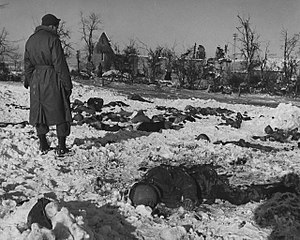
Ardenneroffensiven / Det indledende tyske angreb / Malmédy-massakren
Malmédy-massakren
Ardenneroffensiven var et slag under anden verdenskrig. Det startede i midten af december 1944 og var den sidste tyske offensiv på vestfronten under krigen. Den tyske hær planlagde at drive en kile ind i de allieredes frontlinje og indtage Antwerpen, for derefter at svinge nordover for at omringe og destruere de fire allierede armeer, der befandt sig der. Hitler håbede, at dette kunne tvinge de allierede til at indgå en favorabel fredsaftale med aksemagterne. For at få de allierede til at tro, der var tale om en forsvarsplan, kaldte tyskerne planen Wacht Am Rhein.